Albert Jacka

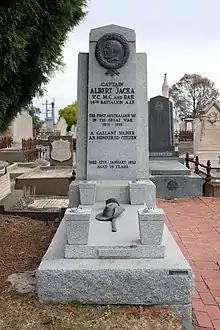
The grave of Albert Jacka in St Kilda cemetery.

By early 1917, the Germans had retired to the Hindenburg Line, and on 8 April Jacka led a night reconnaissance party into ""no man's land"", near Bullecourt to inspect enemy defences before an Allied attack against the new German line. He penetrated the wire at two places, reported back, then went out again to supervise the laying of tapes to guide the assault parties; in the process he single-handedly captured a two-man German patrol. He was awarded a Bar to his MC for this action. The bar's citation reads as follows: